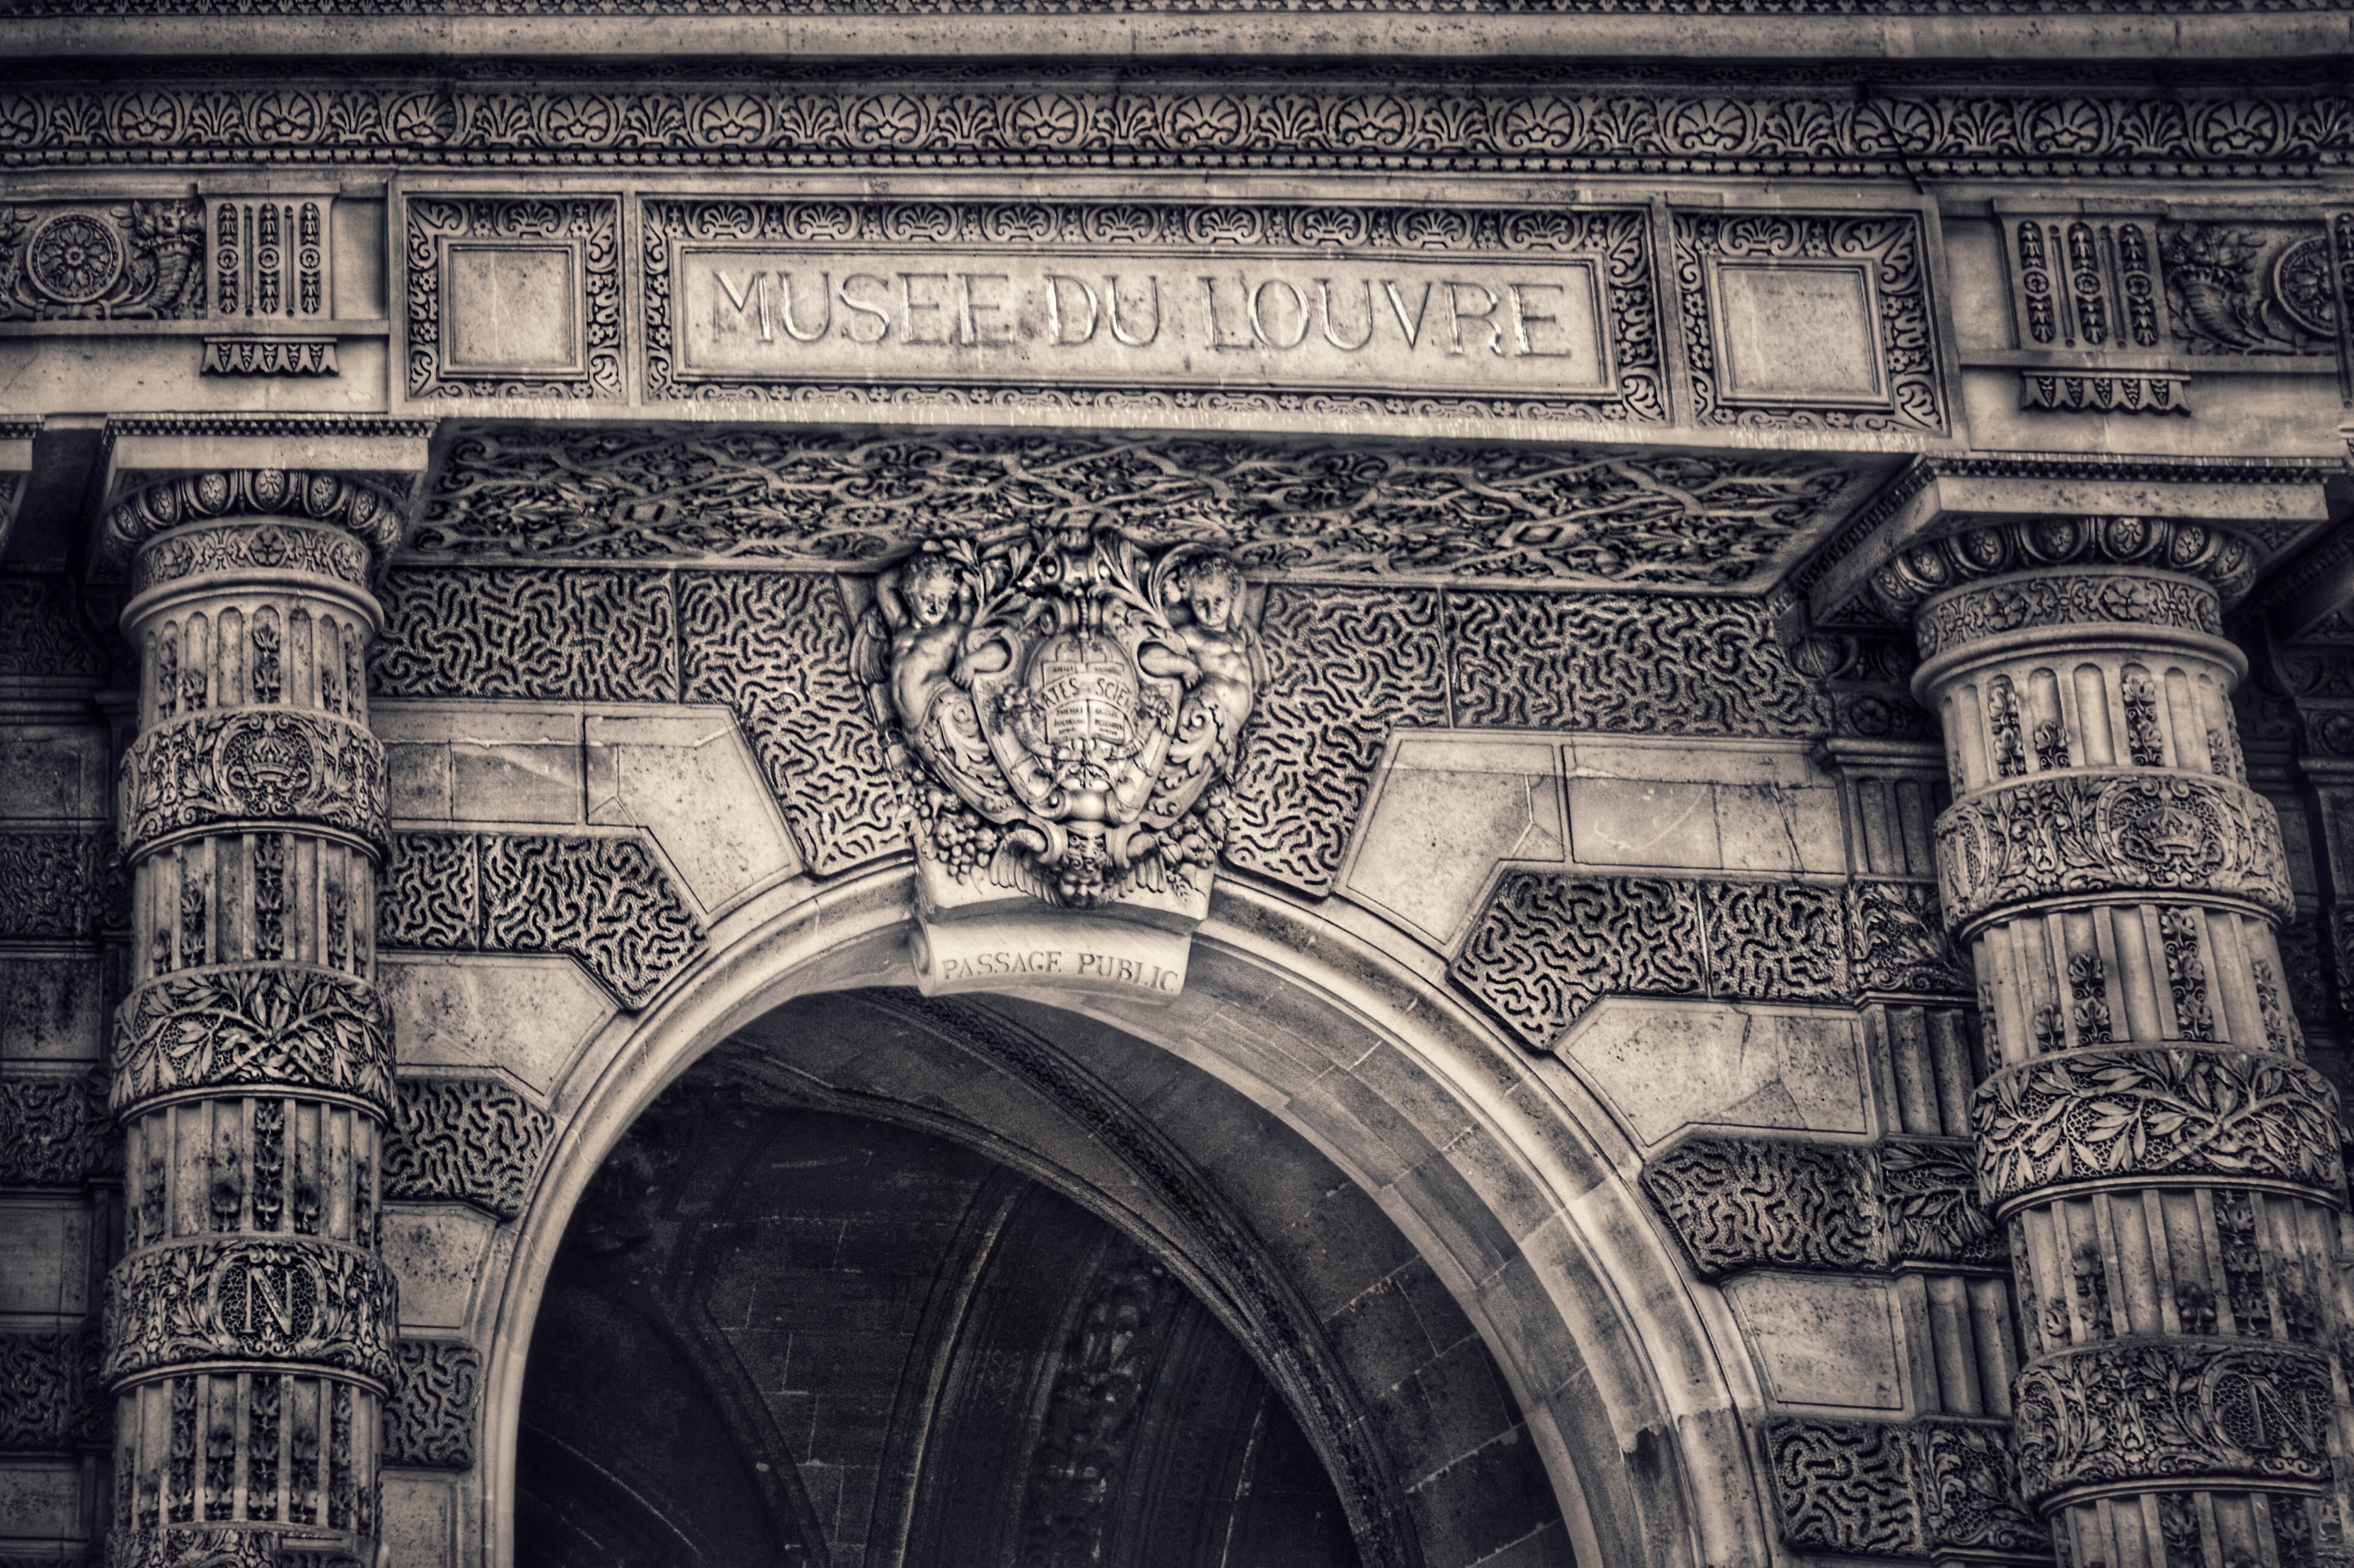
black and white, architecture, building, paris, france, arch, column, louvre, museum, facade, cathedral, monochrome, place of worship, temple, symmetry, history, exhibition, shape, monochrome photography, ancient history